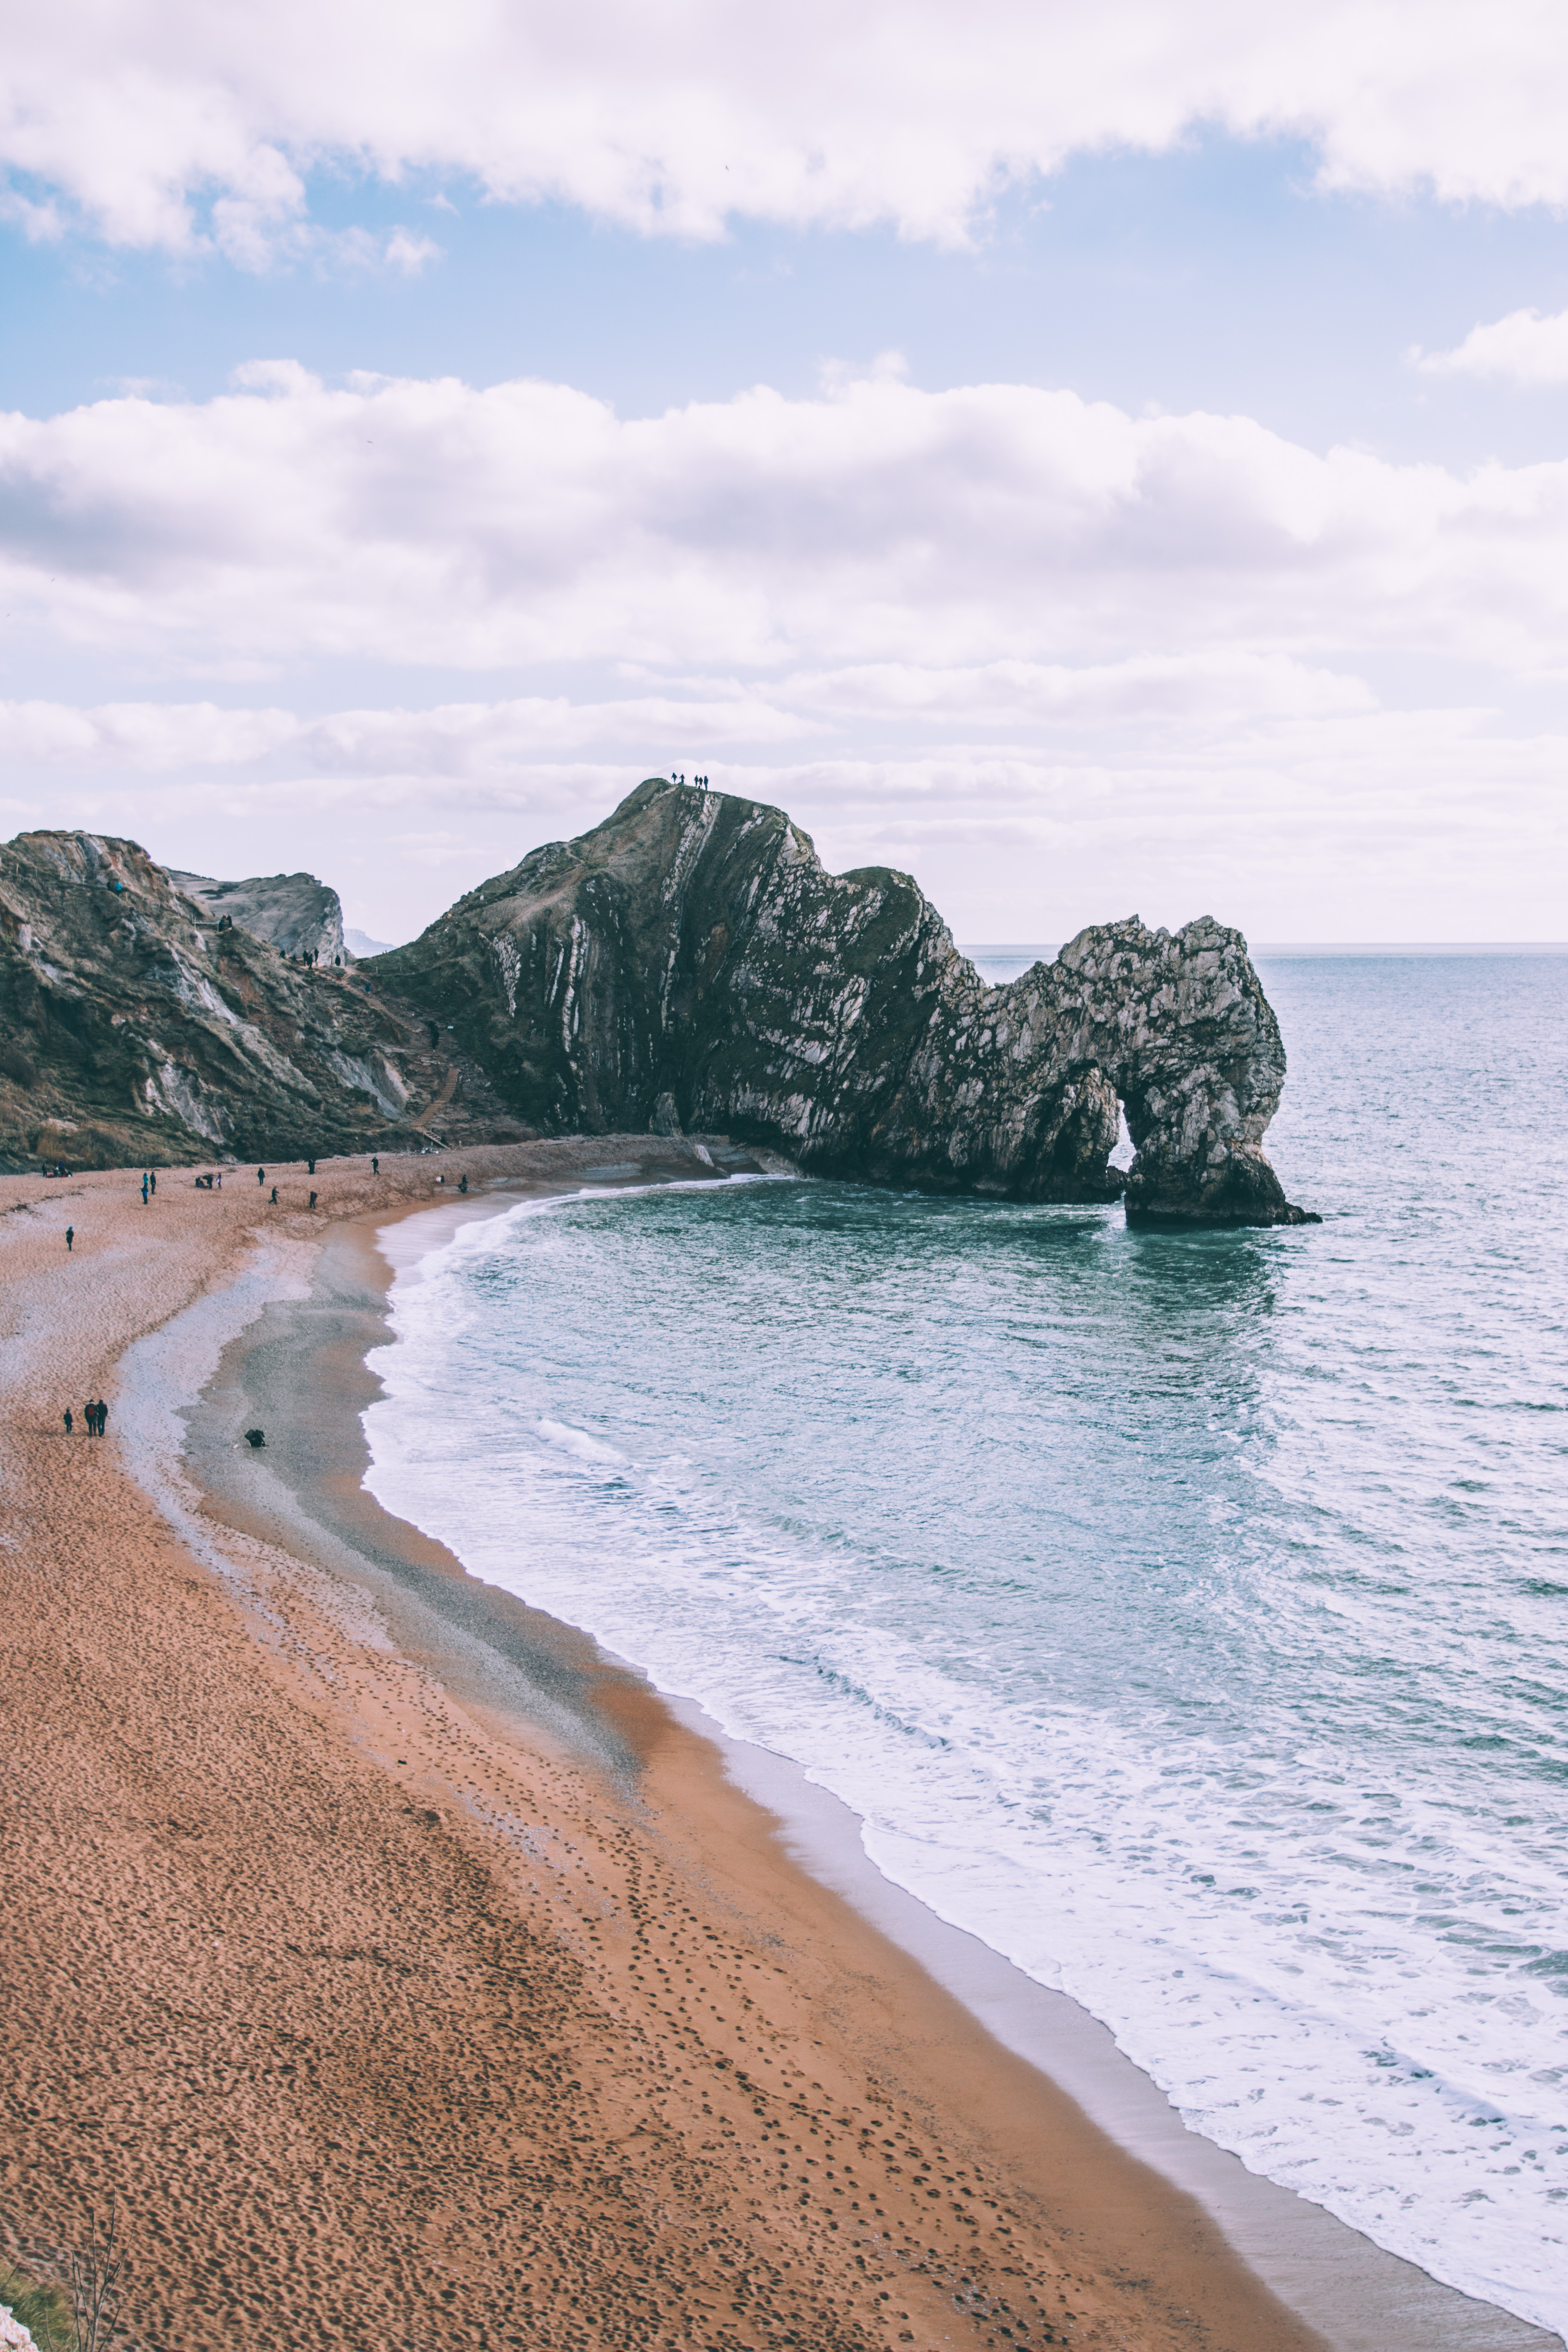
beach, sea, coast, water, sand, rock, ocean, horizon, people, shore, wave, vacation, cliff, cove, bay, rock formation, terrain, material, body of water, rocks, cape, landform